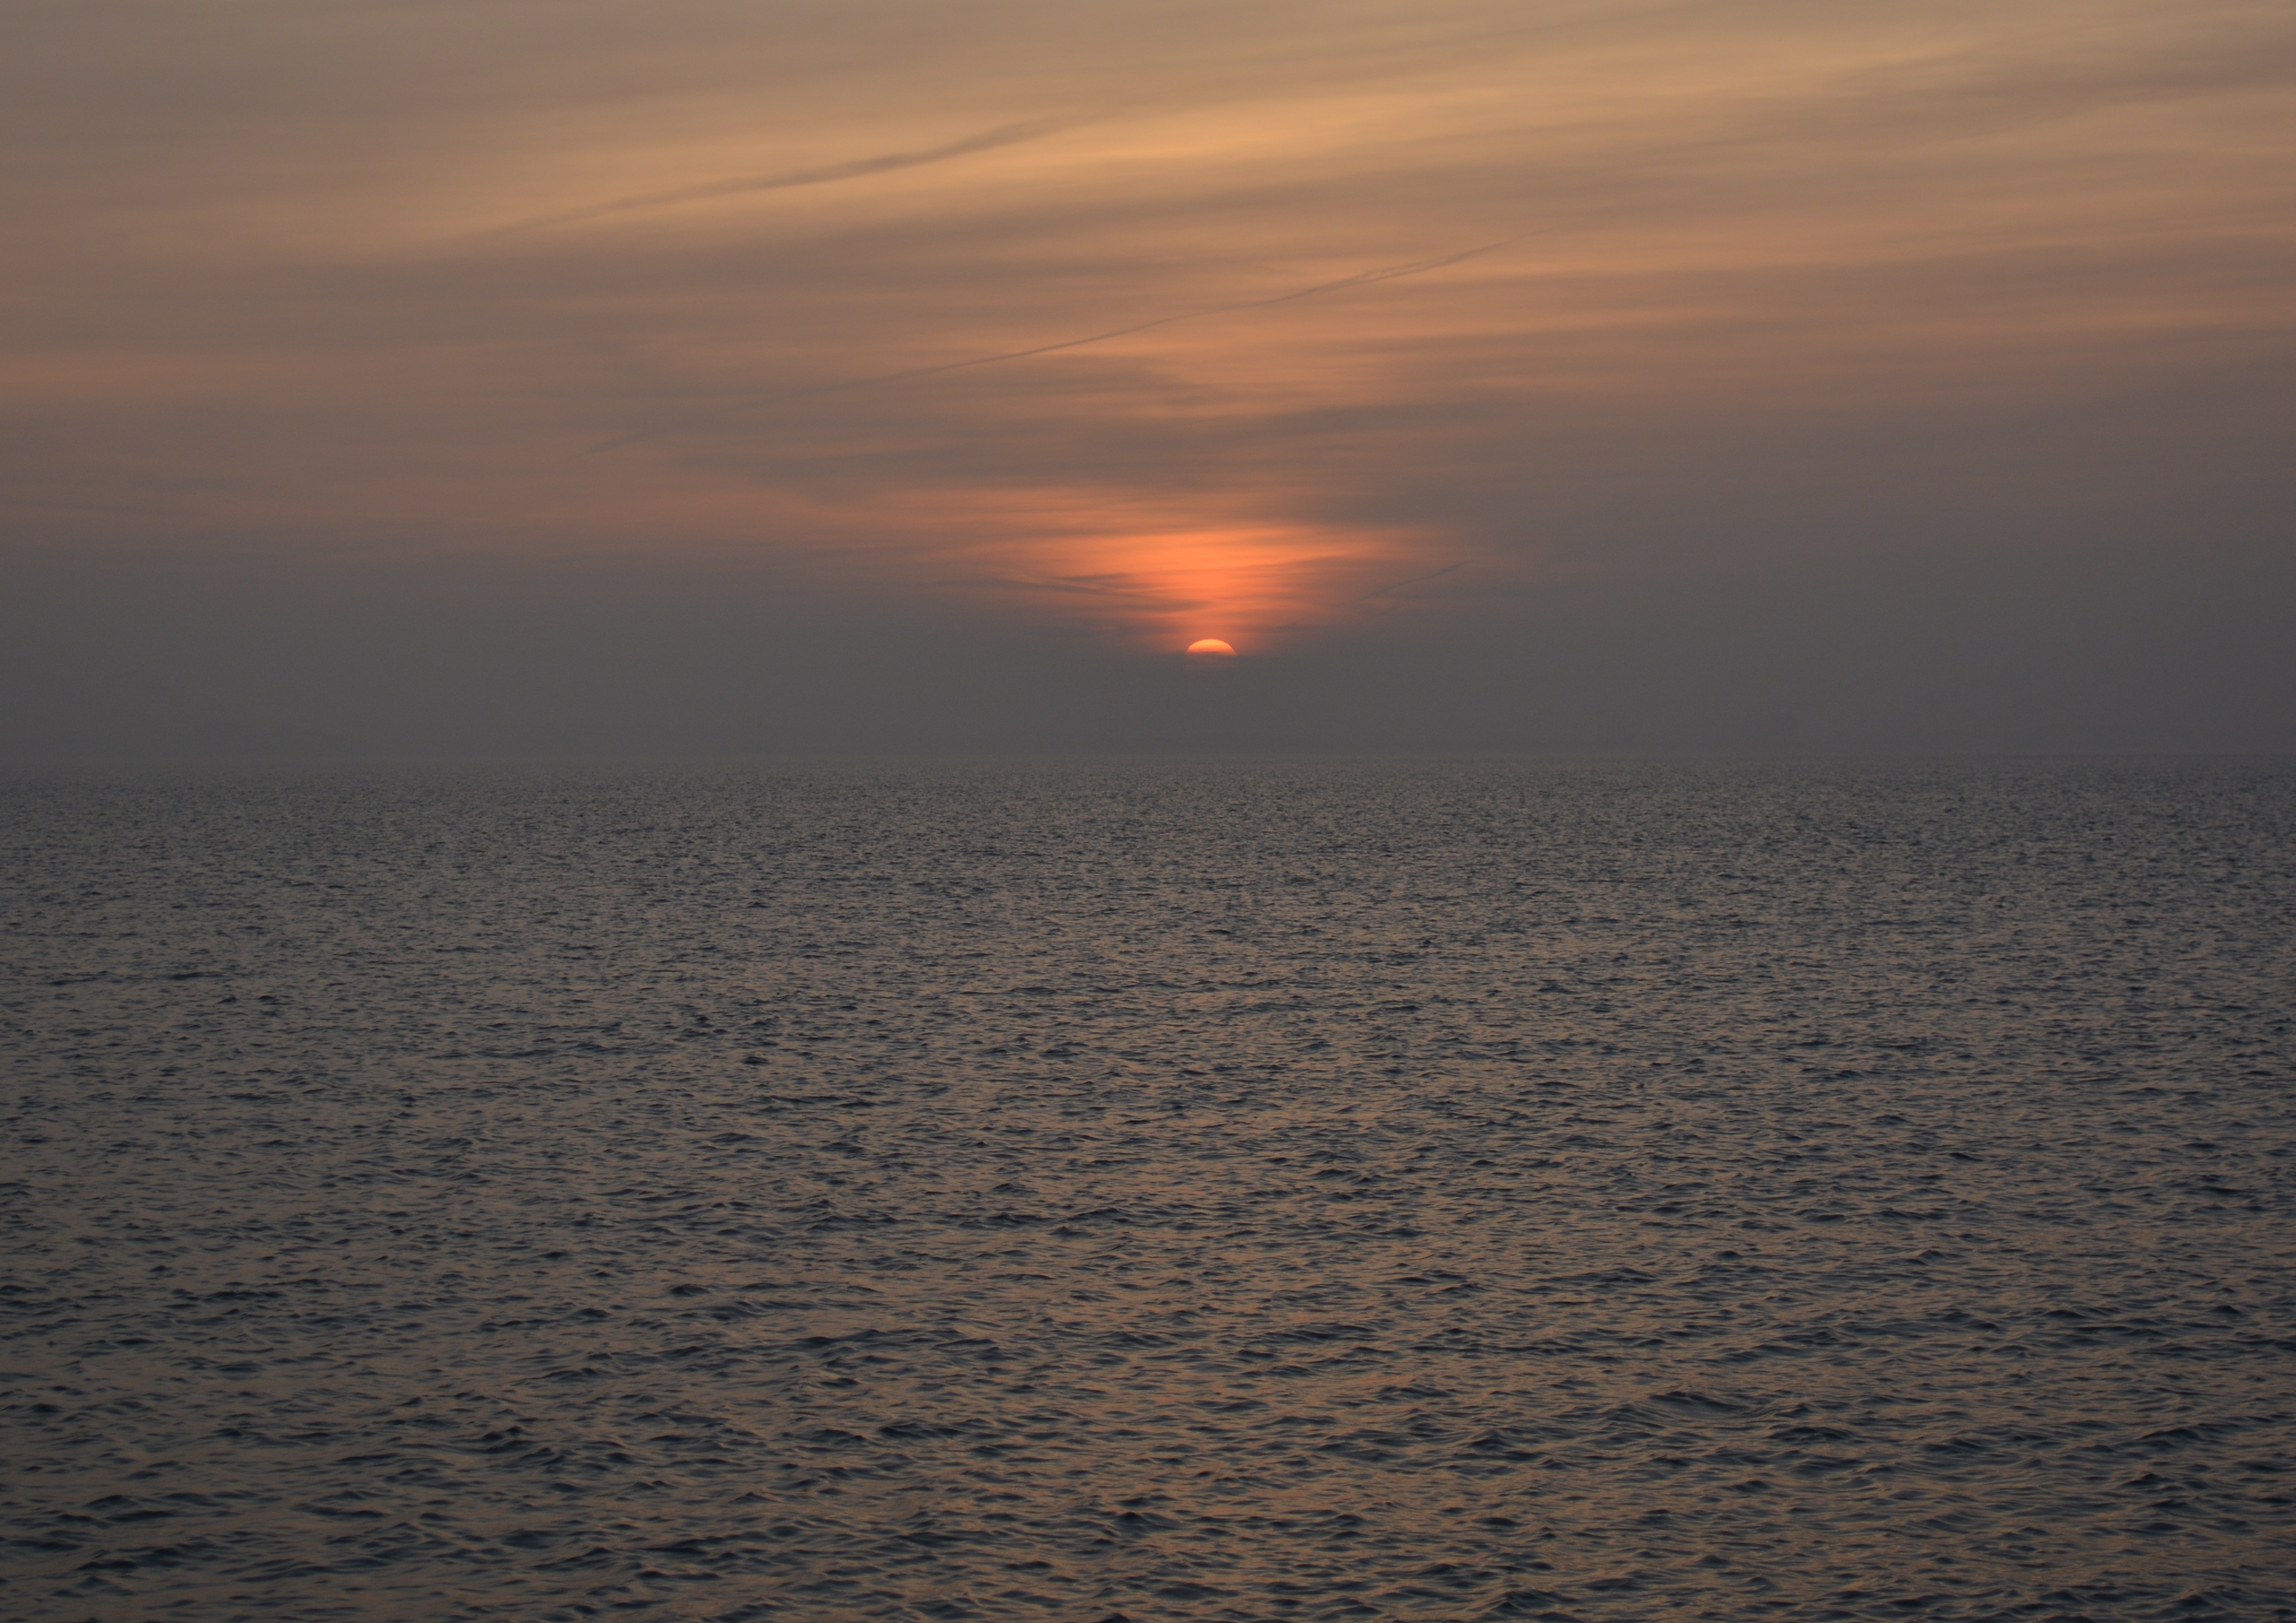
sea, water, ocean, horizon, cloud, sky, sun, sunrise, sunset, sunlight, morning, wave, dawn, atmosphere, dusk, evening, calm, north sea, abendstimmung, atmospheric, afterglow, evening sky, wadden sea, wind wave, red sky at morning